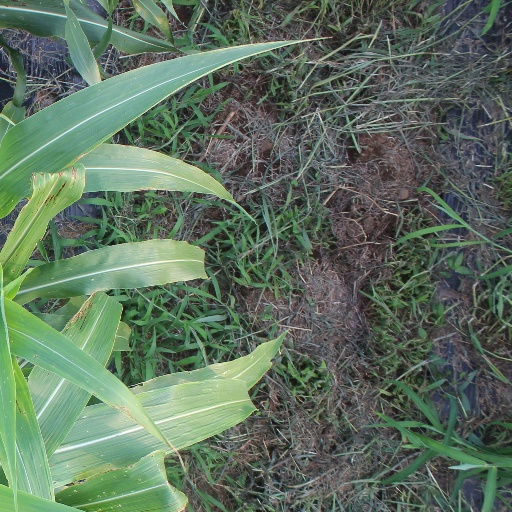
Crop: sorghum